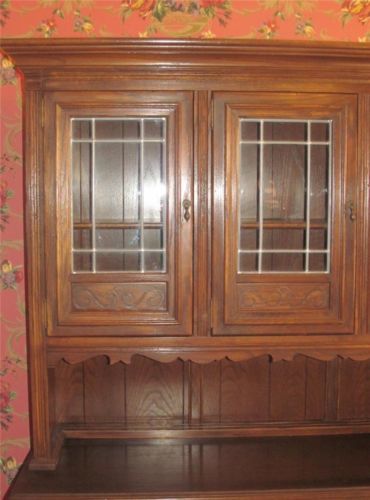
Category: cabinet